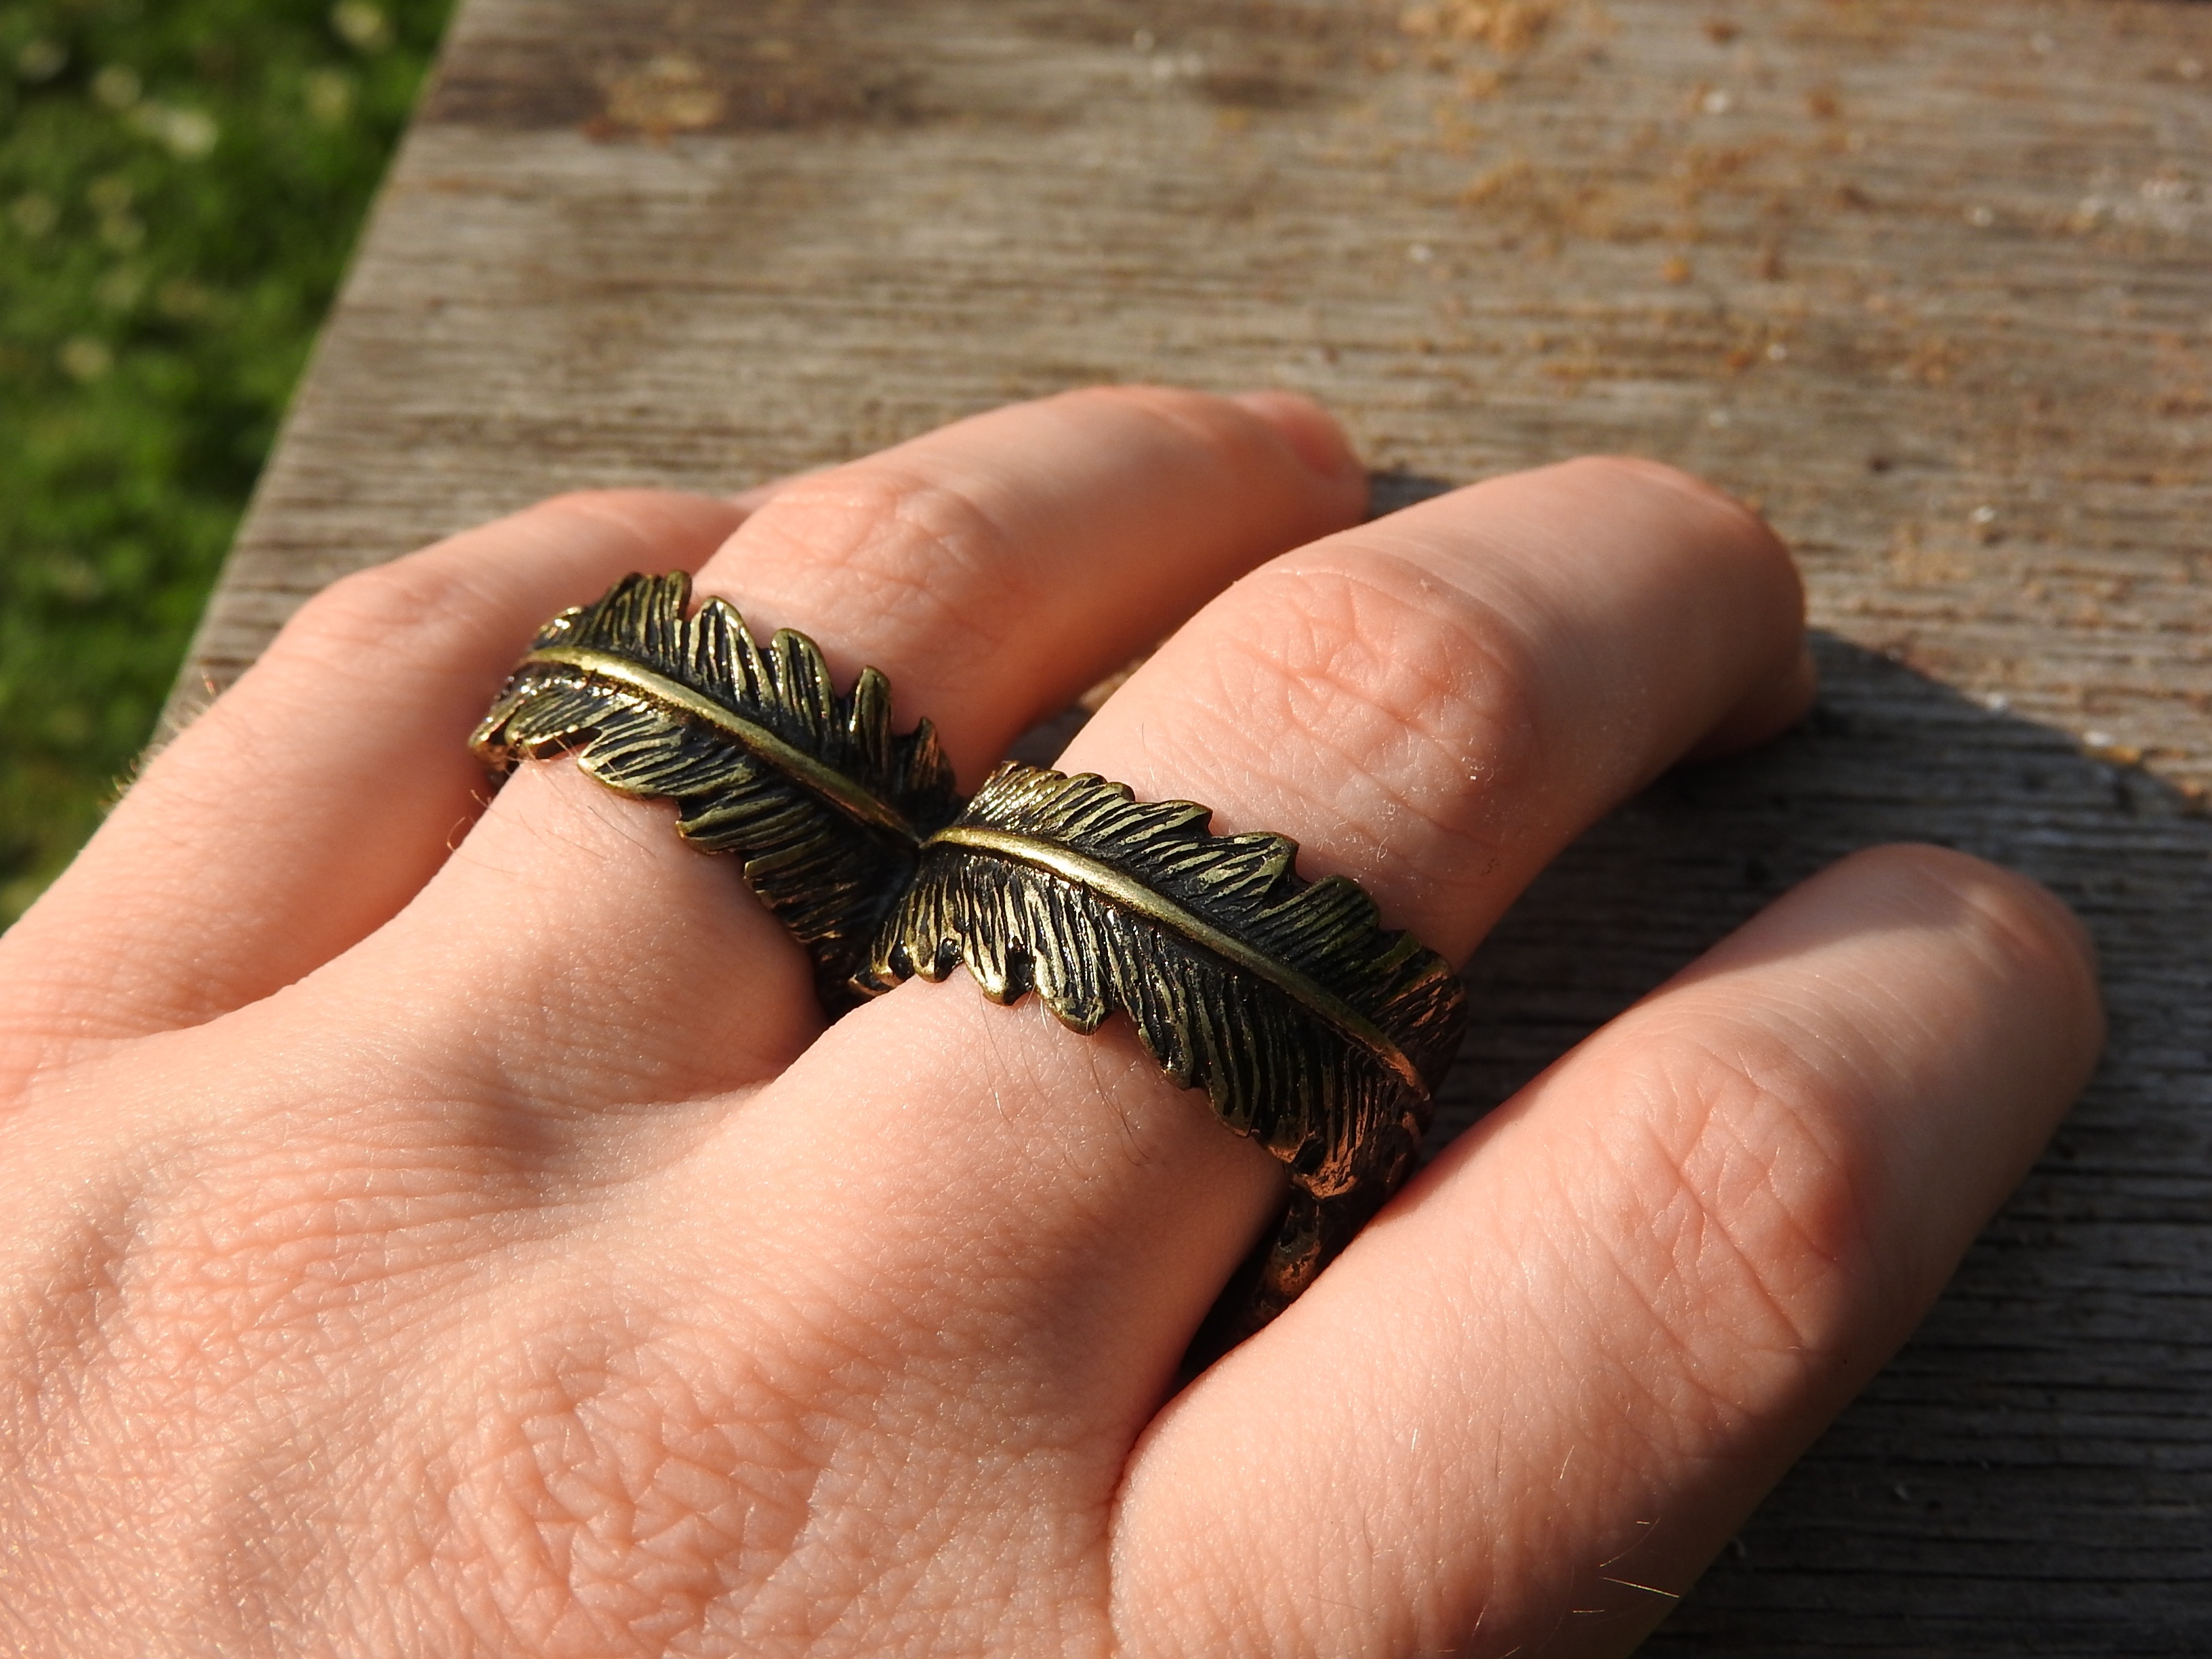
hand, leaf, ring, pattern, finger, green, feather, bracelet, close up, jewellery, jewel, gold, fashion accessory